Gardena, California

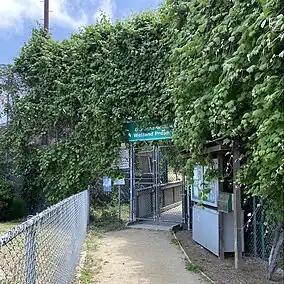
Gardena Willows Wetland Preserve is a remnant of Dominguez Slough

According to the United States Census Bureau, the city has a total area of , over 99% of which is land. A wetland preserve, the Gardena Willows Wetland Preserve, is located at the southeast corner of Gardena. This is a naturally occurring marshland where water seeps above-ground all year round. It hosts several species of trees and other vegetation.